Kamal Jumblatt

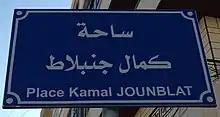
Kamal Jumblatt Square in the Southern Lebanese port city of Tyre, a traditional stronghold of the Amal Movement. The naming reflects the fact that Walid became a main ally of Amal during the war.

Although he was born in the Druze religion, Kamal Jumblatt adopted Christian teachings at his alma mater, the Lazarus Fathers Institute in Aintoura. He would regularly attend mass with his fellow students, and was found reciting Catholic prayers several years later over his cousin Hikmat Jumblatt's deathbed.